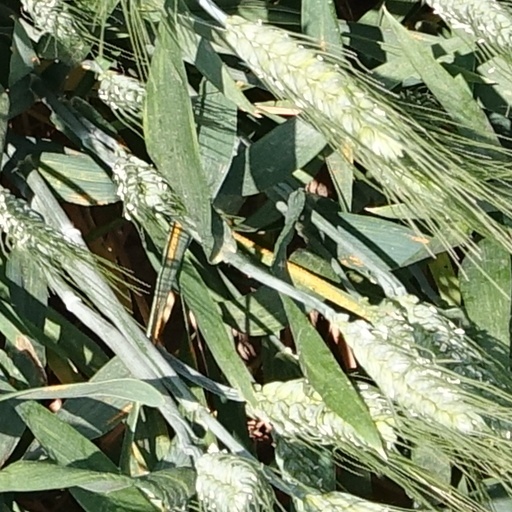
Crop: wheat